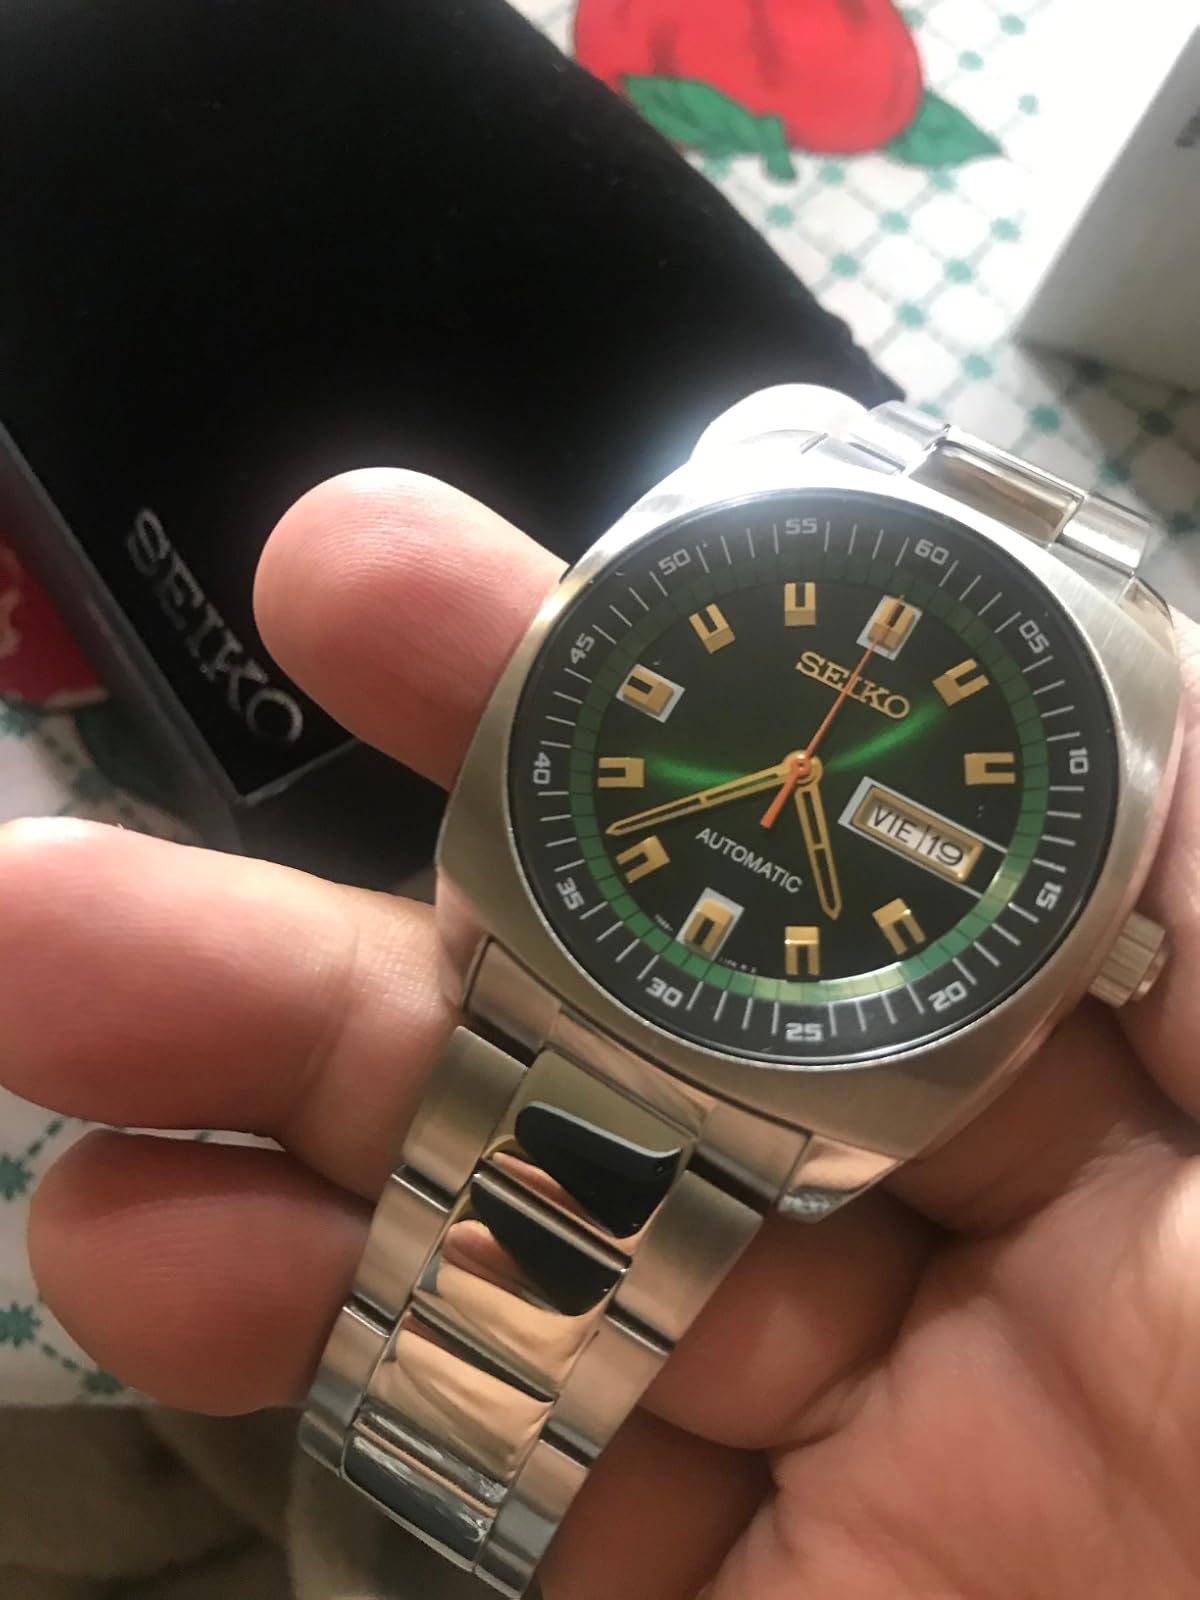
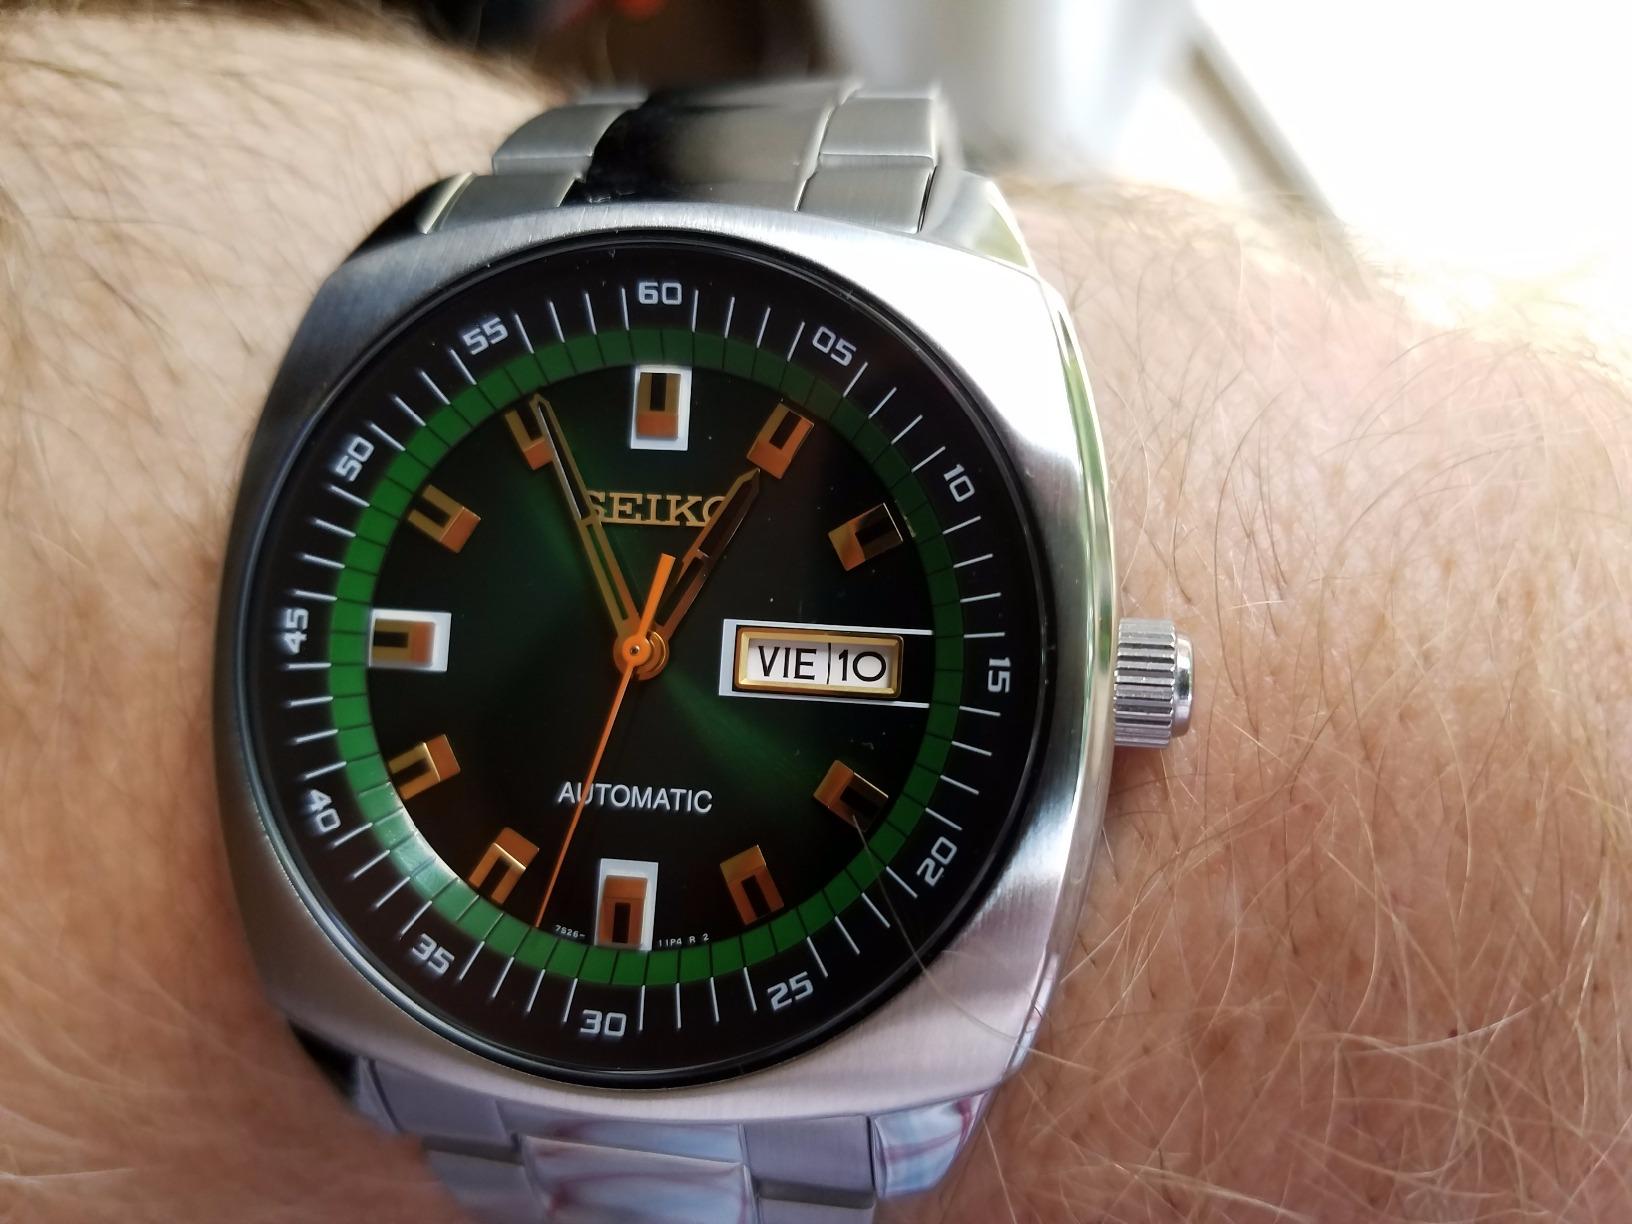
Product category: accessories_watch
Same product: yes